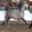
Label: horse